Suzaki Station

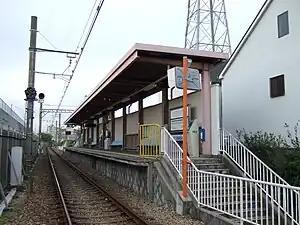
Suzaki Station in November 2008

is a passenger railway station located in the city of Nishinomiya Hyōgo Prefecture, Japan. It is operated by the private transportation company Hanshin Electric Railway.